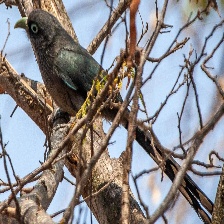
Species: BLUE MALKOHA
Scientific name: CEUTHMOCHARES AEREUS